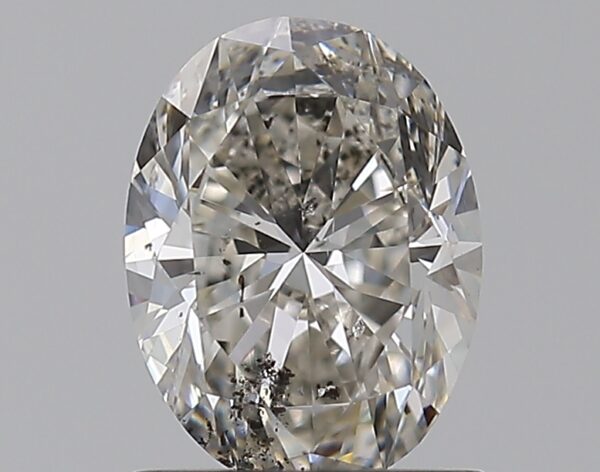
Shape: oval
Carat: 1
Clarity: SI2
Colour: I
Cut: VG
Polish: EX
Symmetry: VG
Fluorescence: M
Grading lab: GIA
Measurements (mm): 7.31 x 5.49 x 3.6